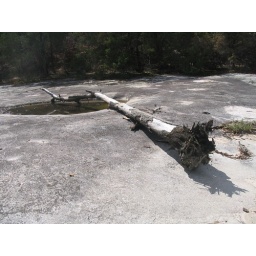
Odd... a fallen tree in the middle of a field of granite.